Describe the emotion expressed in this image:  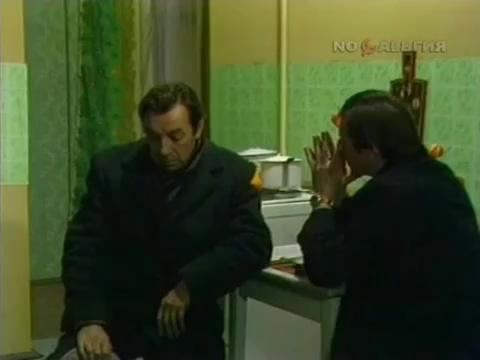
This person displays Pain, valence and arousal with low intensity.